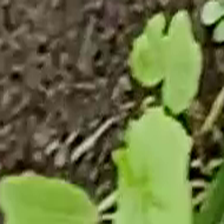
Weed species: Little_Mallow(Malva parviflora)